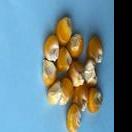
Maize quality: Good